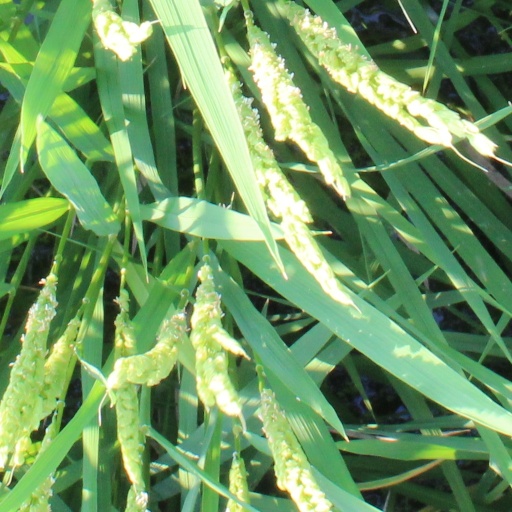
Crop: rice